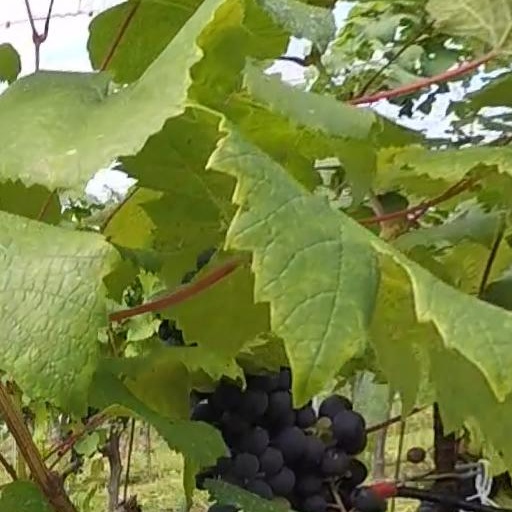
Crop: grape